When It Rains, It Pours (30 Rock)

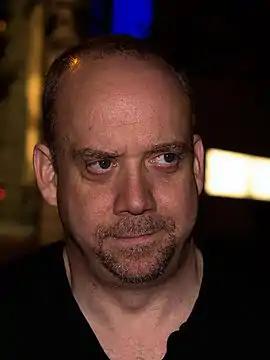
Paul Giamatti's appearance on the show was appreciated by critics.

Television columnist Alan Sepiwall for HitFix called this the best overall episode since season four's December 2009 episode "Dealbreakers Talk Show #0001". He wrote that the episode had "some incredibly funny jokes", but noted that the "most hilarious moments" from "When It Rains, It Pours" came from the main characters themselves. Sepinwall enjoyed Jack's videos to his unborn son, noting it was "...the [Jack] I know and love best: supremely confident and ... oblivious to his own insanity." Nathan Rabin of "The A.V. Club" liked that the series had moved on from making the Liz character "asexual and vaguely repellent" for men. In his recap, Rabin much enjoyed the episode and said "If the rest of the season is as good as the first two episodes, we could have a big-time comeback on our hands." Juli Weiner of "Vanity Fair" wrote that Paul Giamatti was a delight as his "30 Rock" character. "Entertainment Weekly" contributor Annie Barrett was thrilled that the Tracy character was a contestant on "Cash Cab", noting once the game began "everything felt so right". Samantha Urban of "The Dallas Morning News" preferred "When It Rains, It Pours" to the episodes of "Community" and "The Office", which aired on NBC the same night. Brad Sanders of the "Indiana Daily Student" wrote that Giamatti played his part brilliantly, and that his involvement in the main plot was "well-written, well-organized, and by far the best thing about the episode".